Pa Mis Muchachas

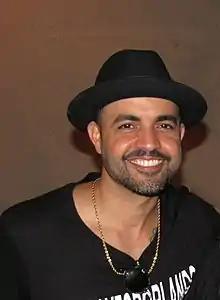
Jean Rodríguez handled the song's vocal production.

"Pa Mis Muchachas" is a song recorded by American singers Christina Aguilera, Becky G and Argentine rapper and singer Nicki Nicole featuring Argentine singer Nathy Peluso for the former's ninth studio and second Spanish-language album "Aguilera" (2022). It was written by the performers alongside Kat Dahlia, Yasmil Marrufo, Jorge Luis Chacín, and Yoel Henriquez. Its production was handled by Rafa Arcaute and Federico Vindver, co-produced by Afo Verde, and vocal production handled by Jean Rodríguez. The song was released through Sony Music Latin as the album's lead single on October 22, 2021, marking Aguilera's return Spanish-language music after nine years.